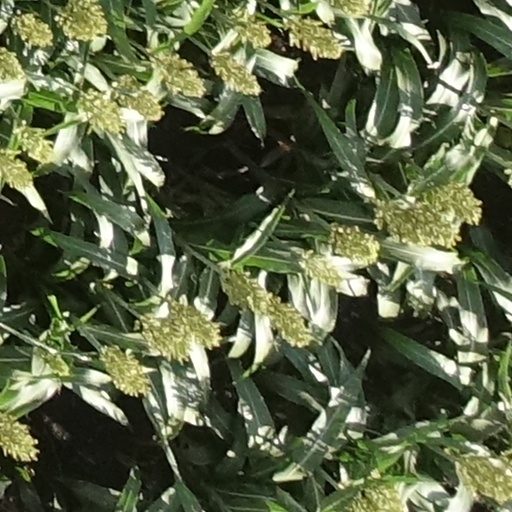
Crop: sorghum